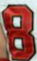
Number: 8